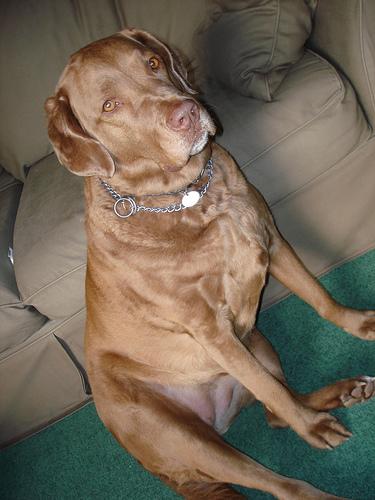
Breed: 215-n000075-Chesapeake_Bay_retriever